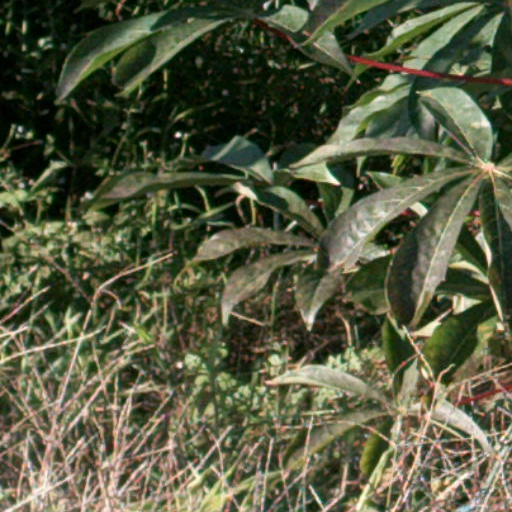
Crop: cassava